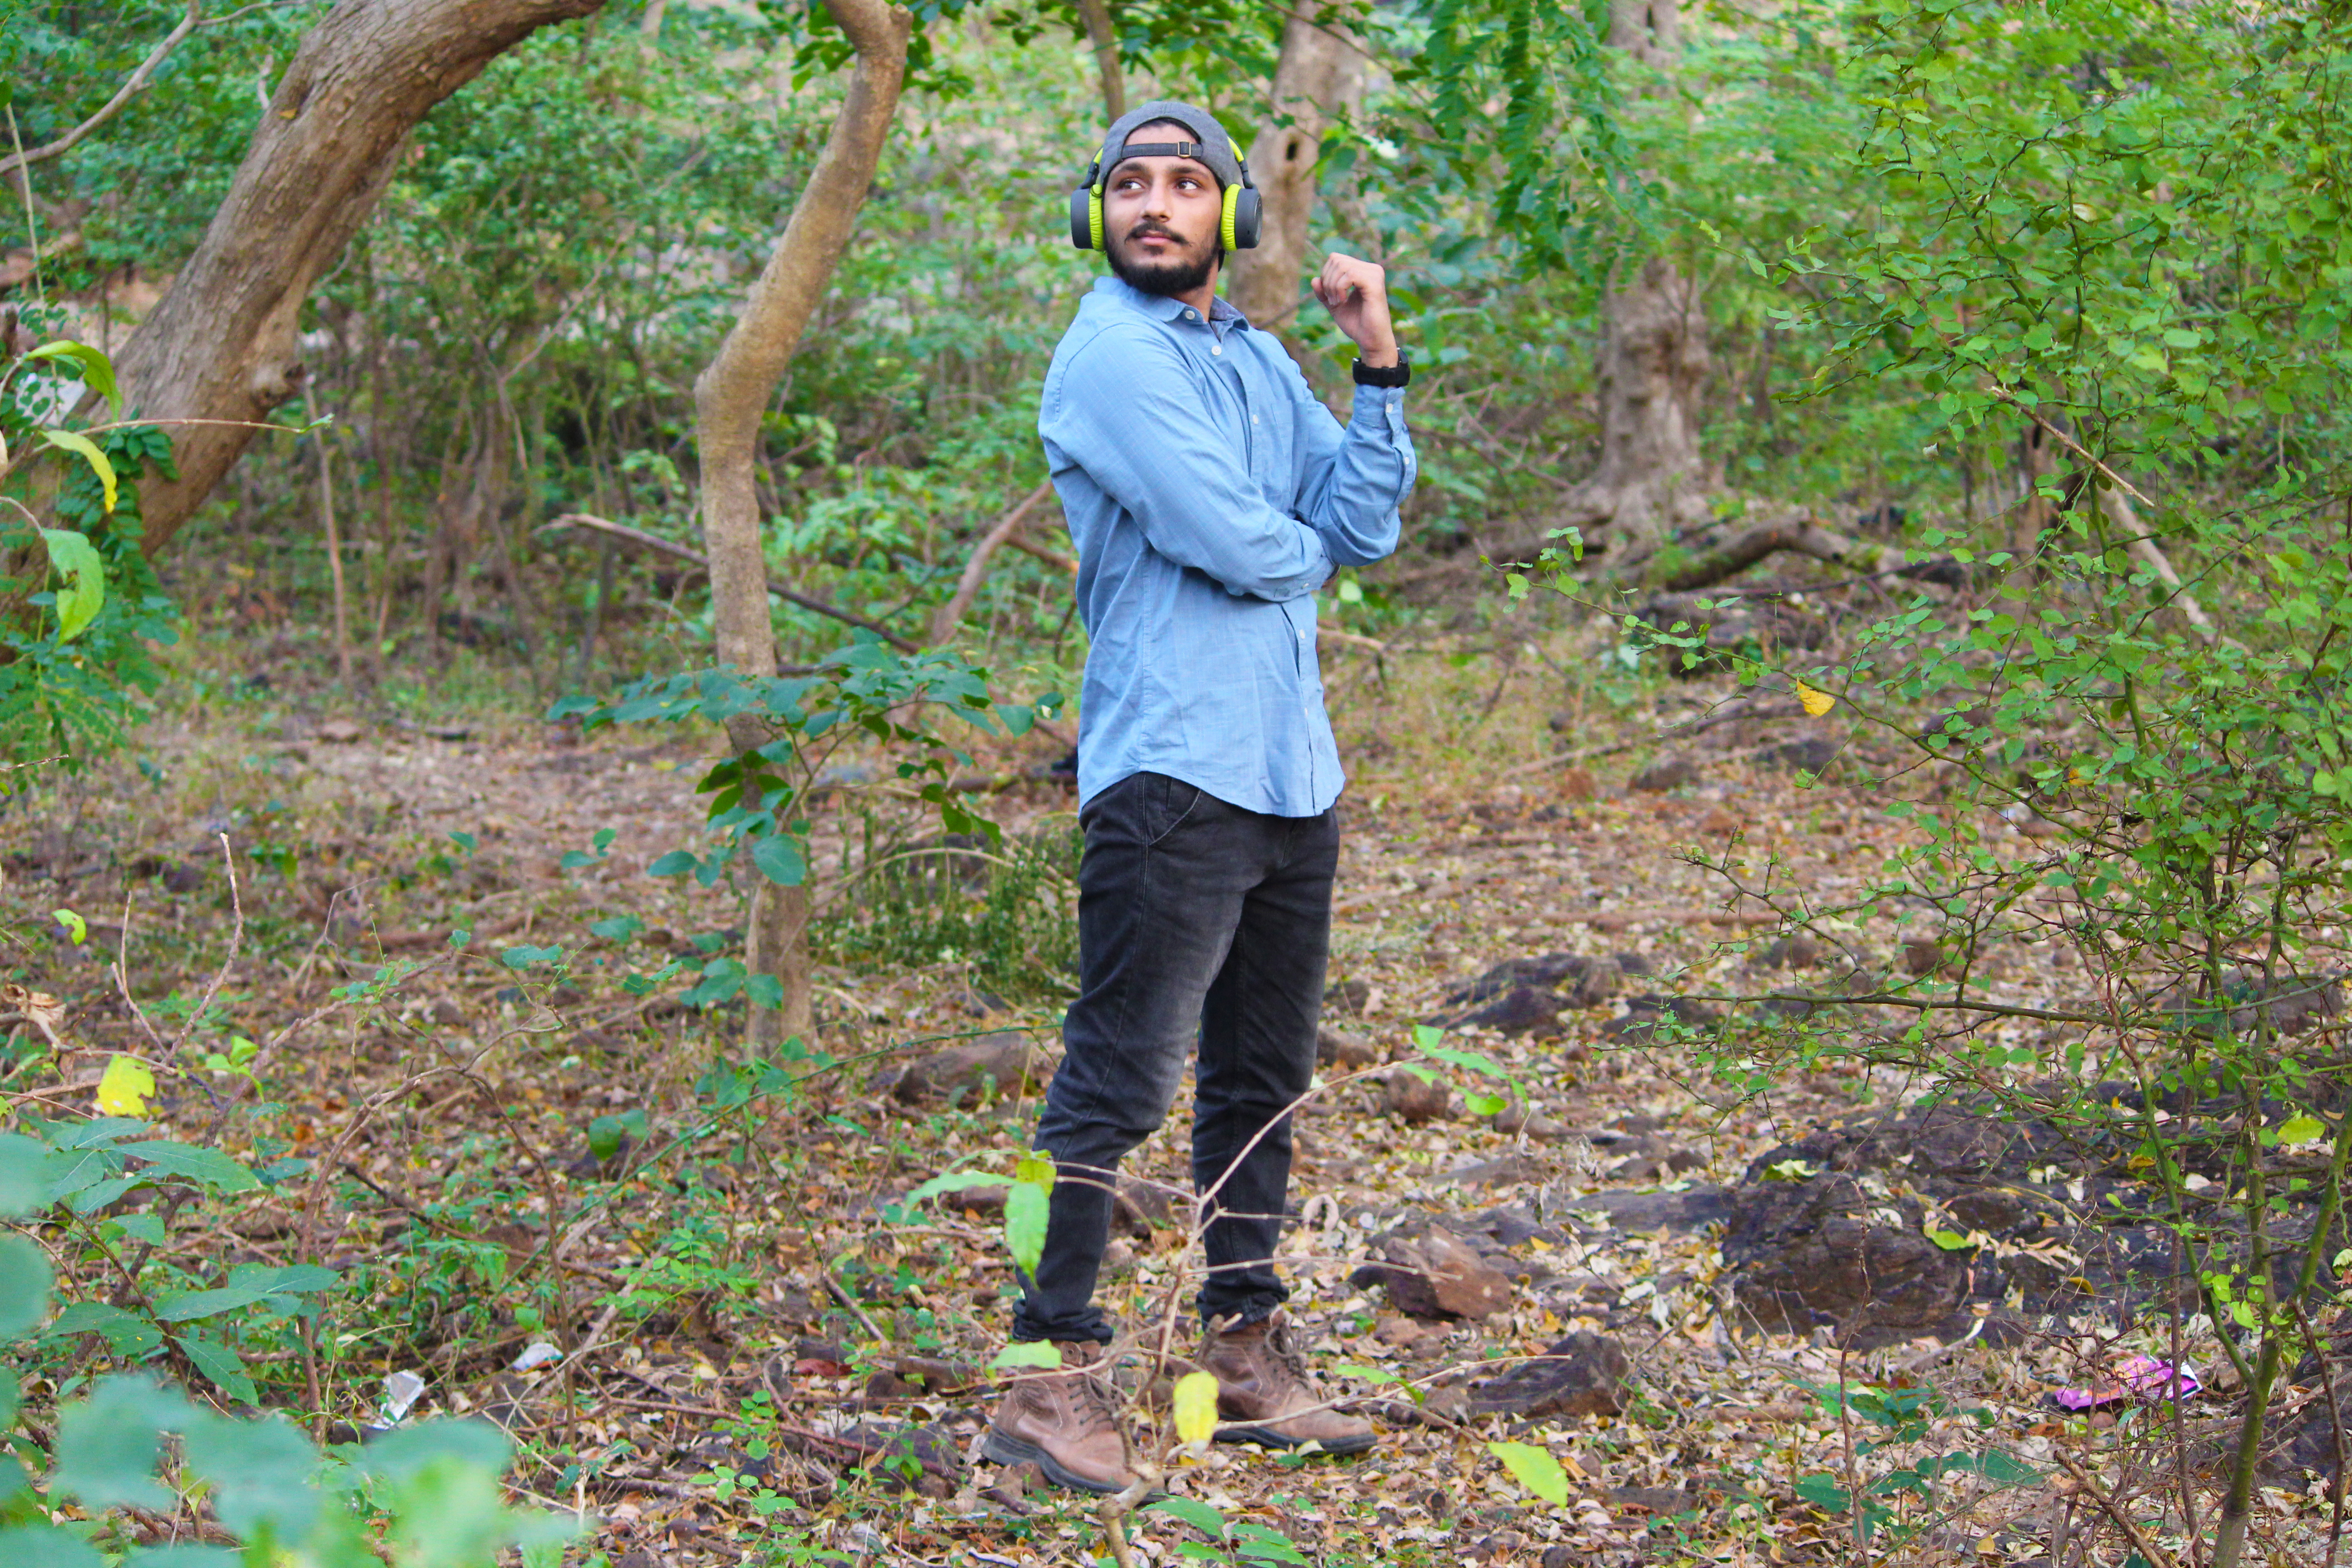
blur, casual, expression, facial, fashion, fashionable, fine, free, images, good, guy, hairstyle, looking, male, man, model, outdoor, person, photoshoot, pose, sunglasses, wear, young, People in nature, green, natural environment, natural landscape, woodland, tree, forest, nature reserve, soil, botany, jungle, grass, adaptation, plant, plant community, photography, branch, rainforest, state park